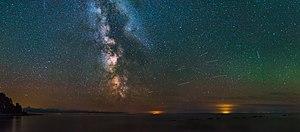
La Voie lactée, aussi nommée la Galaxie, est une galaxie spirale barrée qui comprend de 200 à 400 milliards d'étoiles et au minimum 100 milliards de planètes. Son diamètre est estimé à environ 100 000 à 120 000 années-lumière, voire à 150 000 ou à 200 000 années-lumière bien que le nombre d'étoiles au-delà de 120 000 années-lumière soit très faible. Elle et son cortège de galaxies satellites font partie du Groupe local, lui-même rattaché au superamas de la Vierge appartenant lui-même à Laniakea. Le Système solaire, qui en fait partie, se situe à environ 27 000 années‌-lumière du centre de la Voie lactée, lequel est constitué d'un trou noir supermassif.